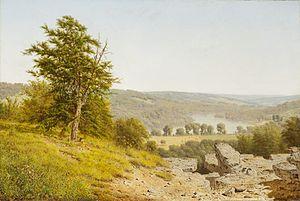
Alexander Helwig Wyant, né le 11 janvier 1836 à Evans Creek dans l'état de l'Ohio et mort le 29 novembre 1892 à New York dans l'État de New York, est un peintre américain. Il est notamment connu pour ces nombreux paysages du Nord-Est des États-Unis et plus particulièrement de la région de la Nouvelle-Angleterre qu'il réalise dans le style de l'Hudson River School.